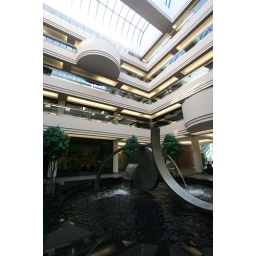
The atrium. Admission's front door is the first level. It is the black doors in this picture.